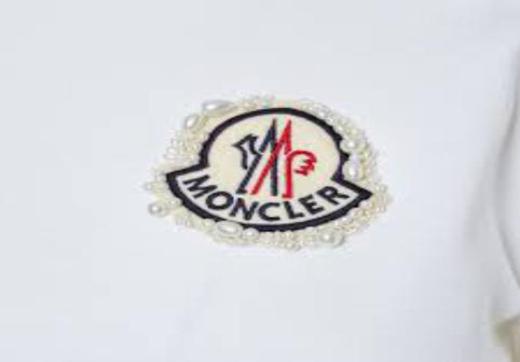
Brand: moncler-1
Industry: Clothes